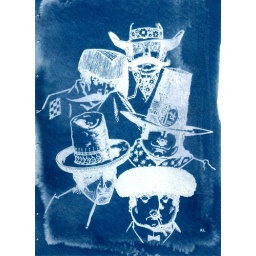
One day five men came in very funny hats to pick the biggest, fastest, roughest bull to fight in the bull fights in Madrid.